Dover Motor Speedway

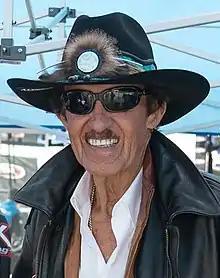

After a year of construction delays, the $5.2 million facility held its first horse races on March 8, 1969, with Pinehurst and jockey Fred Kratz winning the first ever horse race at the Dover Downs Raceway (DDR). The following month, Dover Downs was able to secure its first auto racing dates, with the NASCAR Grand National Series scheduling a race on July 6. By the end of its first horse racing season in May, the facility received mixed reception from local press; in responding to rumors that track leaders would abandon horse racing, Buckson stated to "The Morning News" that they were "ridiculous. We'll be back here next year ready to go again." The auto racing oval, named Dover Downs International Raceway (DDIS), held its first races as scheduled, with Richard Petty winning the 1969 Mason-Dixon 300; the race oversaw fewer fans and traffic problems than expected. In June 1970, DDIS underwent its first repave at the cost of $50,000 (adjusted for inflation, $).